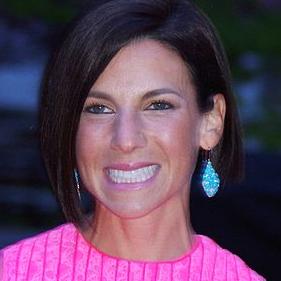
Age: 39